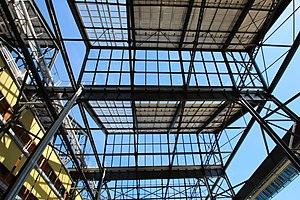
Jardins Rosa-Luxemburg à Paris en France.
La ZAC Pajol est une zone d'aménagement concerté située rue Pajol au cœur du quartier de la Chapelle.